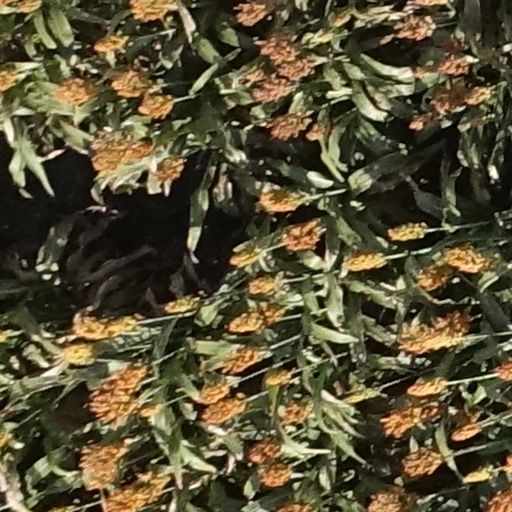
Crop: sorghum